Answer in natural language. Is artistic colourful white paper drawing scenario (marked A) behind black glossy countertop (marked B)? Choose between the following options: yes or no
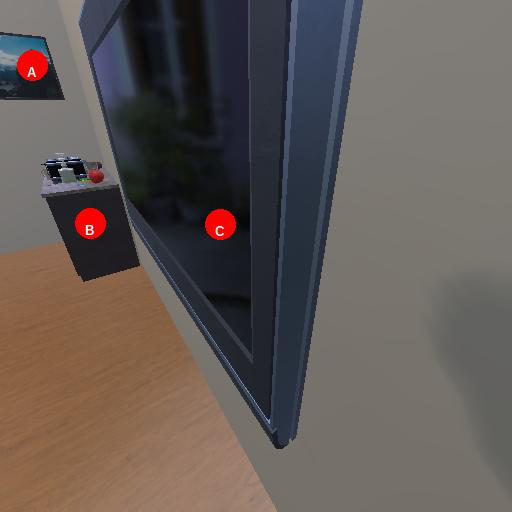
<answer>yes</answer>